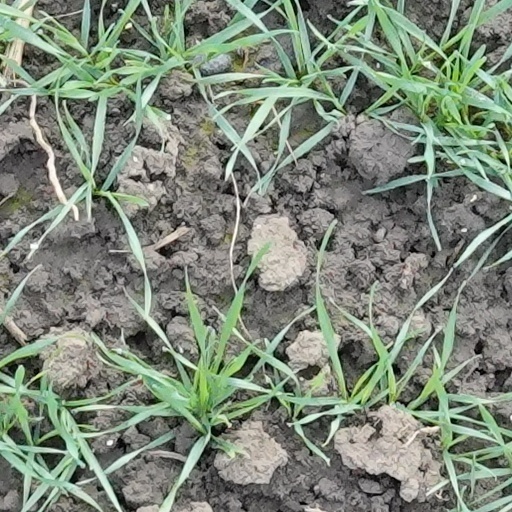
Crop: wheat